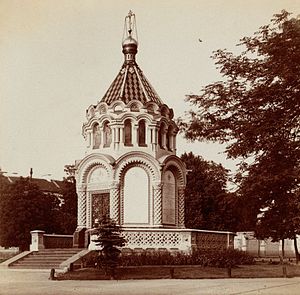
Vilnius / Historie / Udvikling
Kapel til minde om russere faldet i kamp mod Januaropstanden, nu forsvundet}
Vilnius er Litauens hovedstad. Byen ligger i den sydøstligste del af Litauen og er landets største by med 574.147 indbyggere. Vilnius var Litauens historiske hovedstad i middelalderen, og blev hovedstad i det selvstændige Litauen i 1990. Den er administrations- og handelsby, der ligger på begge sider af floden Neris. Byen er hovedsæde for Vilnius apskritis og Vilnius distriktskommune.